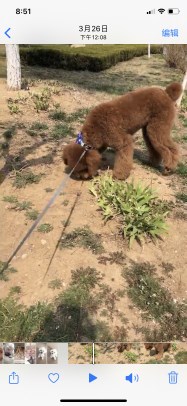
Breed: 2925-n000114-toy_poodle